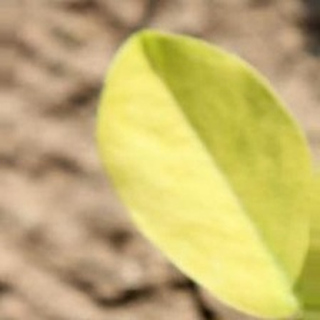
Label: groundnut_nutrition_deficiency